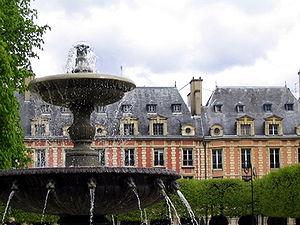
Le 4ᵉ arrondissement de Paris se situe sur la rive droite de la Seine. Il est bordé à l'ouest par le 1ᵉʳ arrondissement, au nord par le 3ᵉ arrondissement, à l'est par les 11ᵉ et 12ᵉ arrondissements et au sud par la Seine et le 5ᵉ arrondissement. La partie orientale de l'île de la Cité ainsi que l'île Saint-Louis font elles aussi partie du 4ᵉ arrondissement. L'île Saint-Louis est le résultat de l'union au Moyen Âge de l'île Notre-Dame et de l'île aux Vaches.
Entre 1597 et 1603, l'architecte Inigo Jones fait un séjour en Italie qui aura d'importantes répercussions sur l'architecture anglaise.